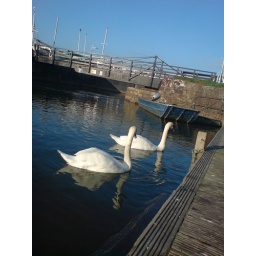
Here is a picture of 2 swans in a lake with a boat in the backround on a lovely January day time in 2009.